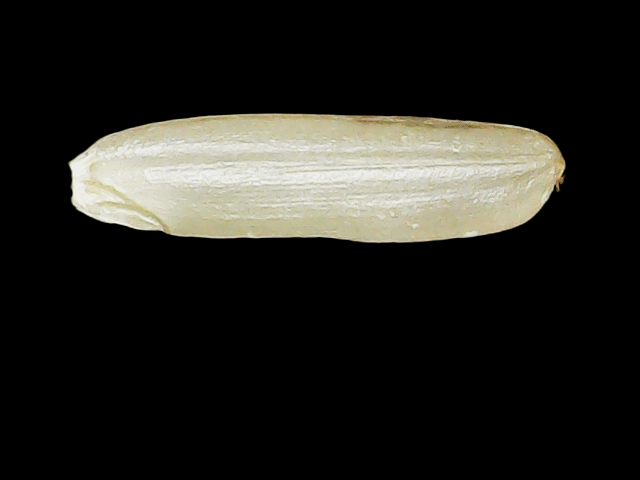
Rice variety: Binadhan14